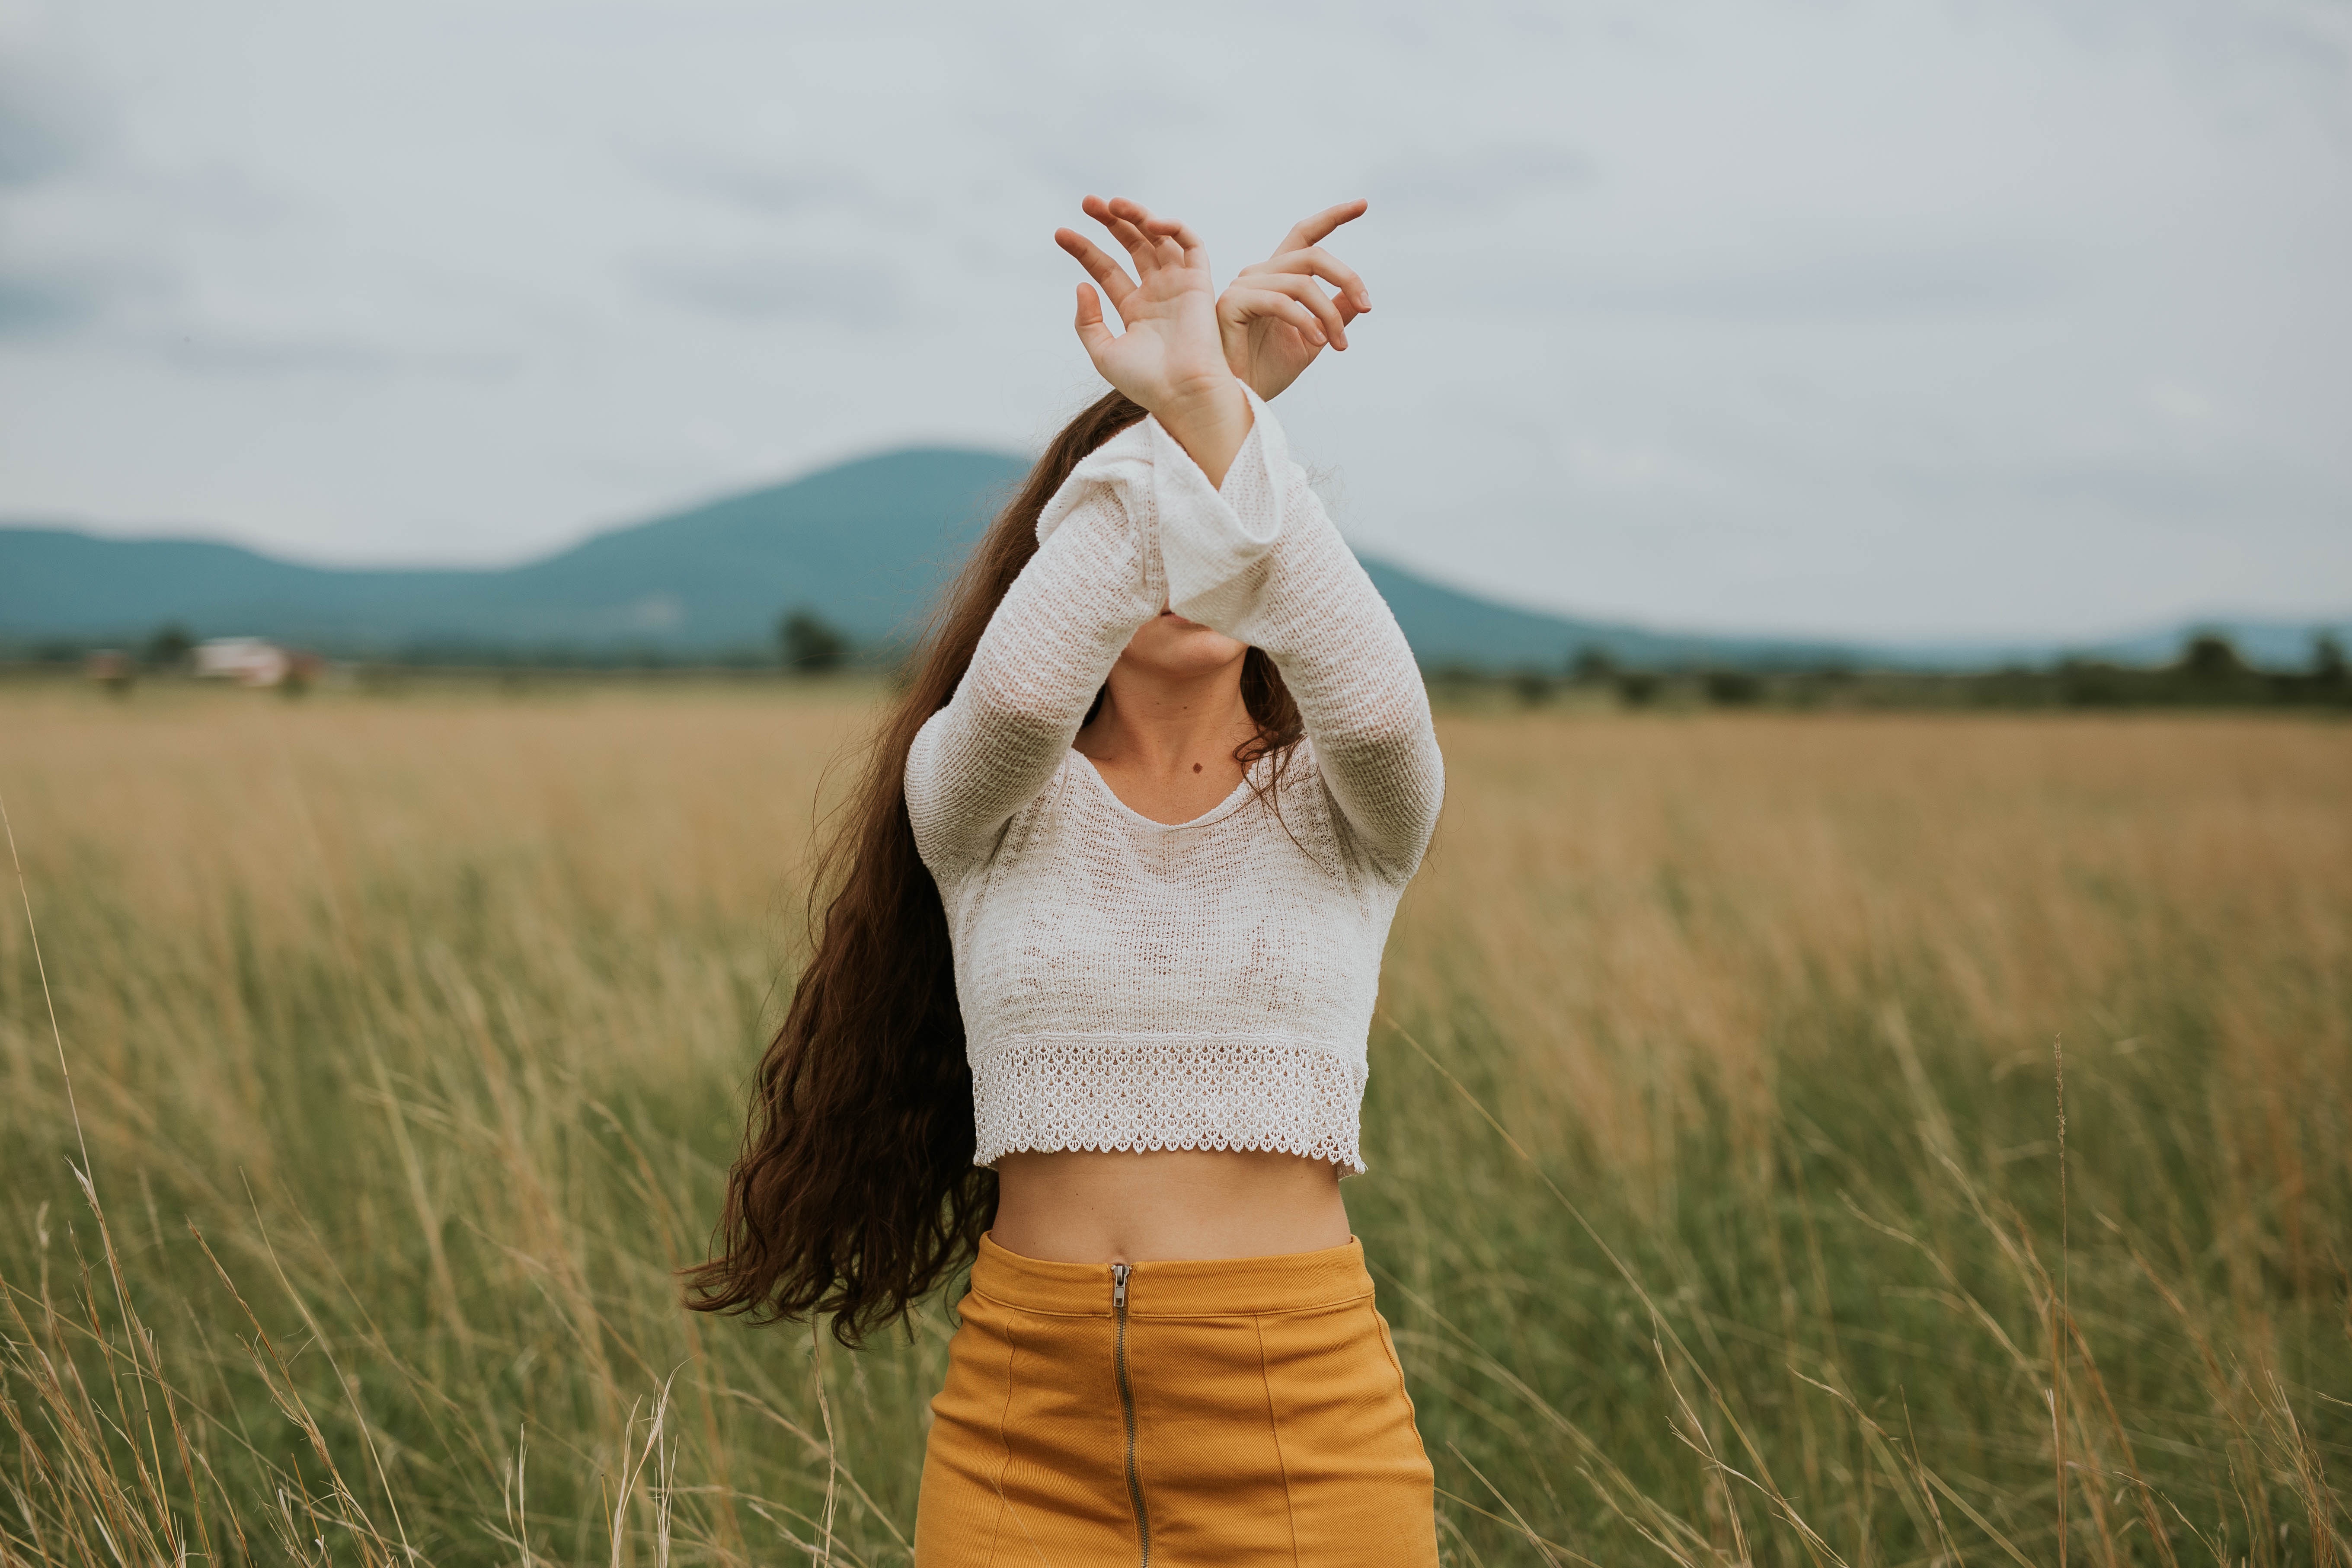
grass, photography, meadow, sunlight, morning, flower, romance, agriculture, dress, photograph, skin, beauty, photo shoot, portrait photography, grass family